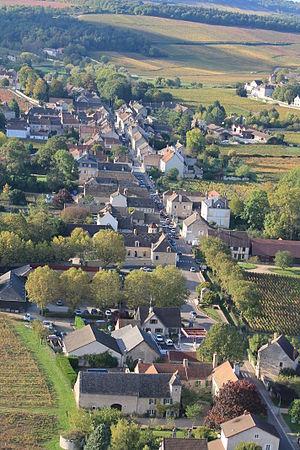
Mercurey est une commune française située dans le département de Saône-et-Loire en région Bourgogne-Franche-Comté.